Climate change in North Dakota

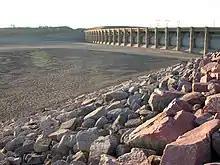
Empty spillway in drought, Garrison Dam, 2004

"Warmer air tends to have more water vapor, so more water can be potentially released in a storm. During the last 50 years, the amount of rain falling during the wettest four days of the year has increased about 15 percent in the Great Plains. Over the next several decades, heavy downpours are likely to account for an increasing fraction of all precipitation".